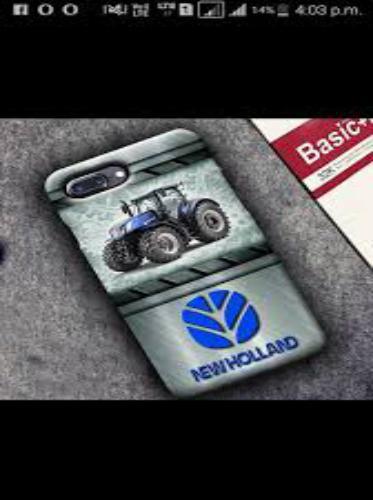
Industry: Others